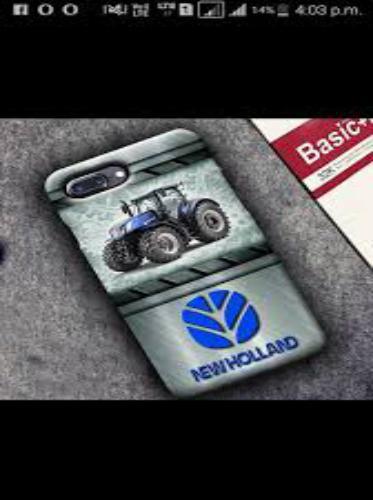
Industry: Others